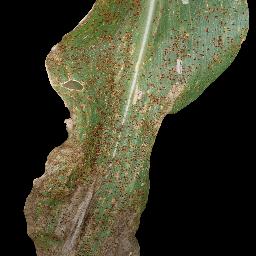
Label: Corn_(Maize)___Common_Rust